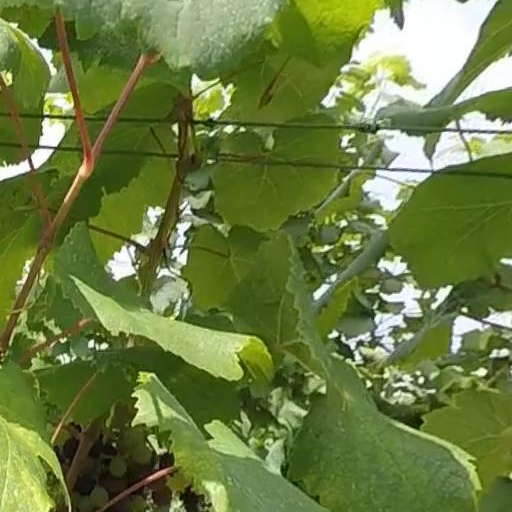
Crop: grape